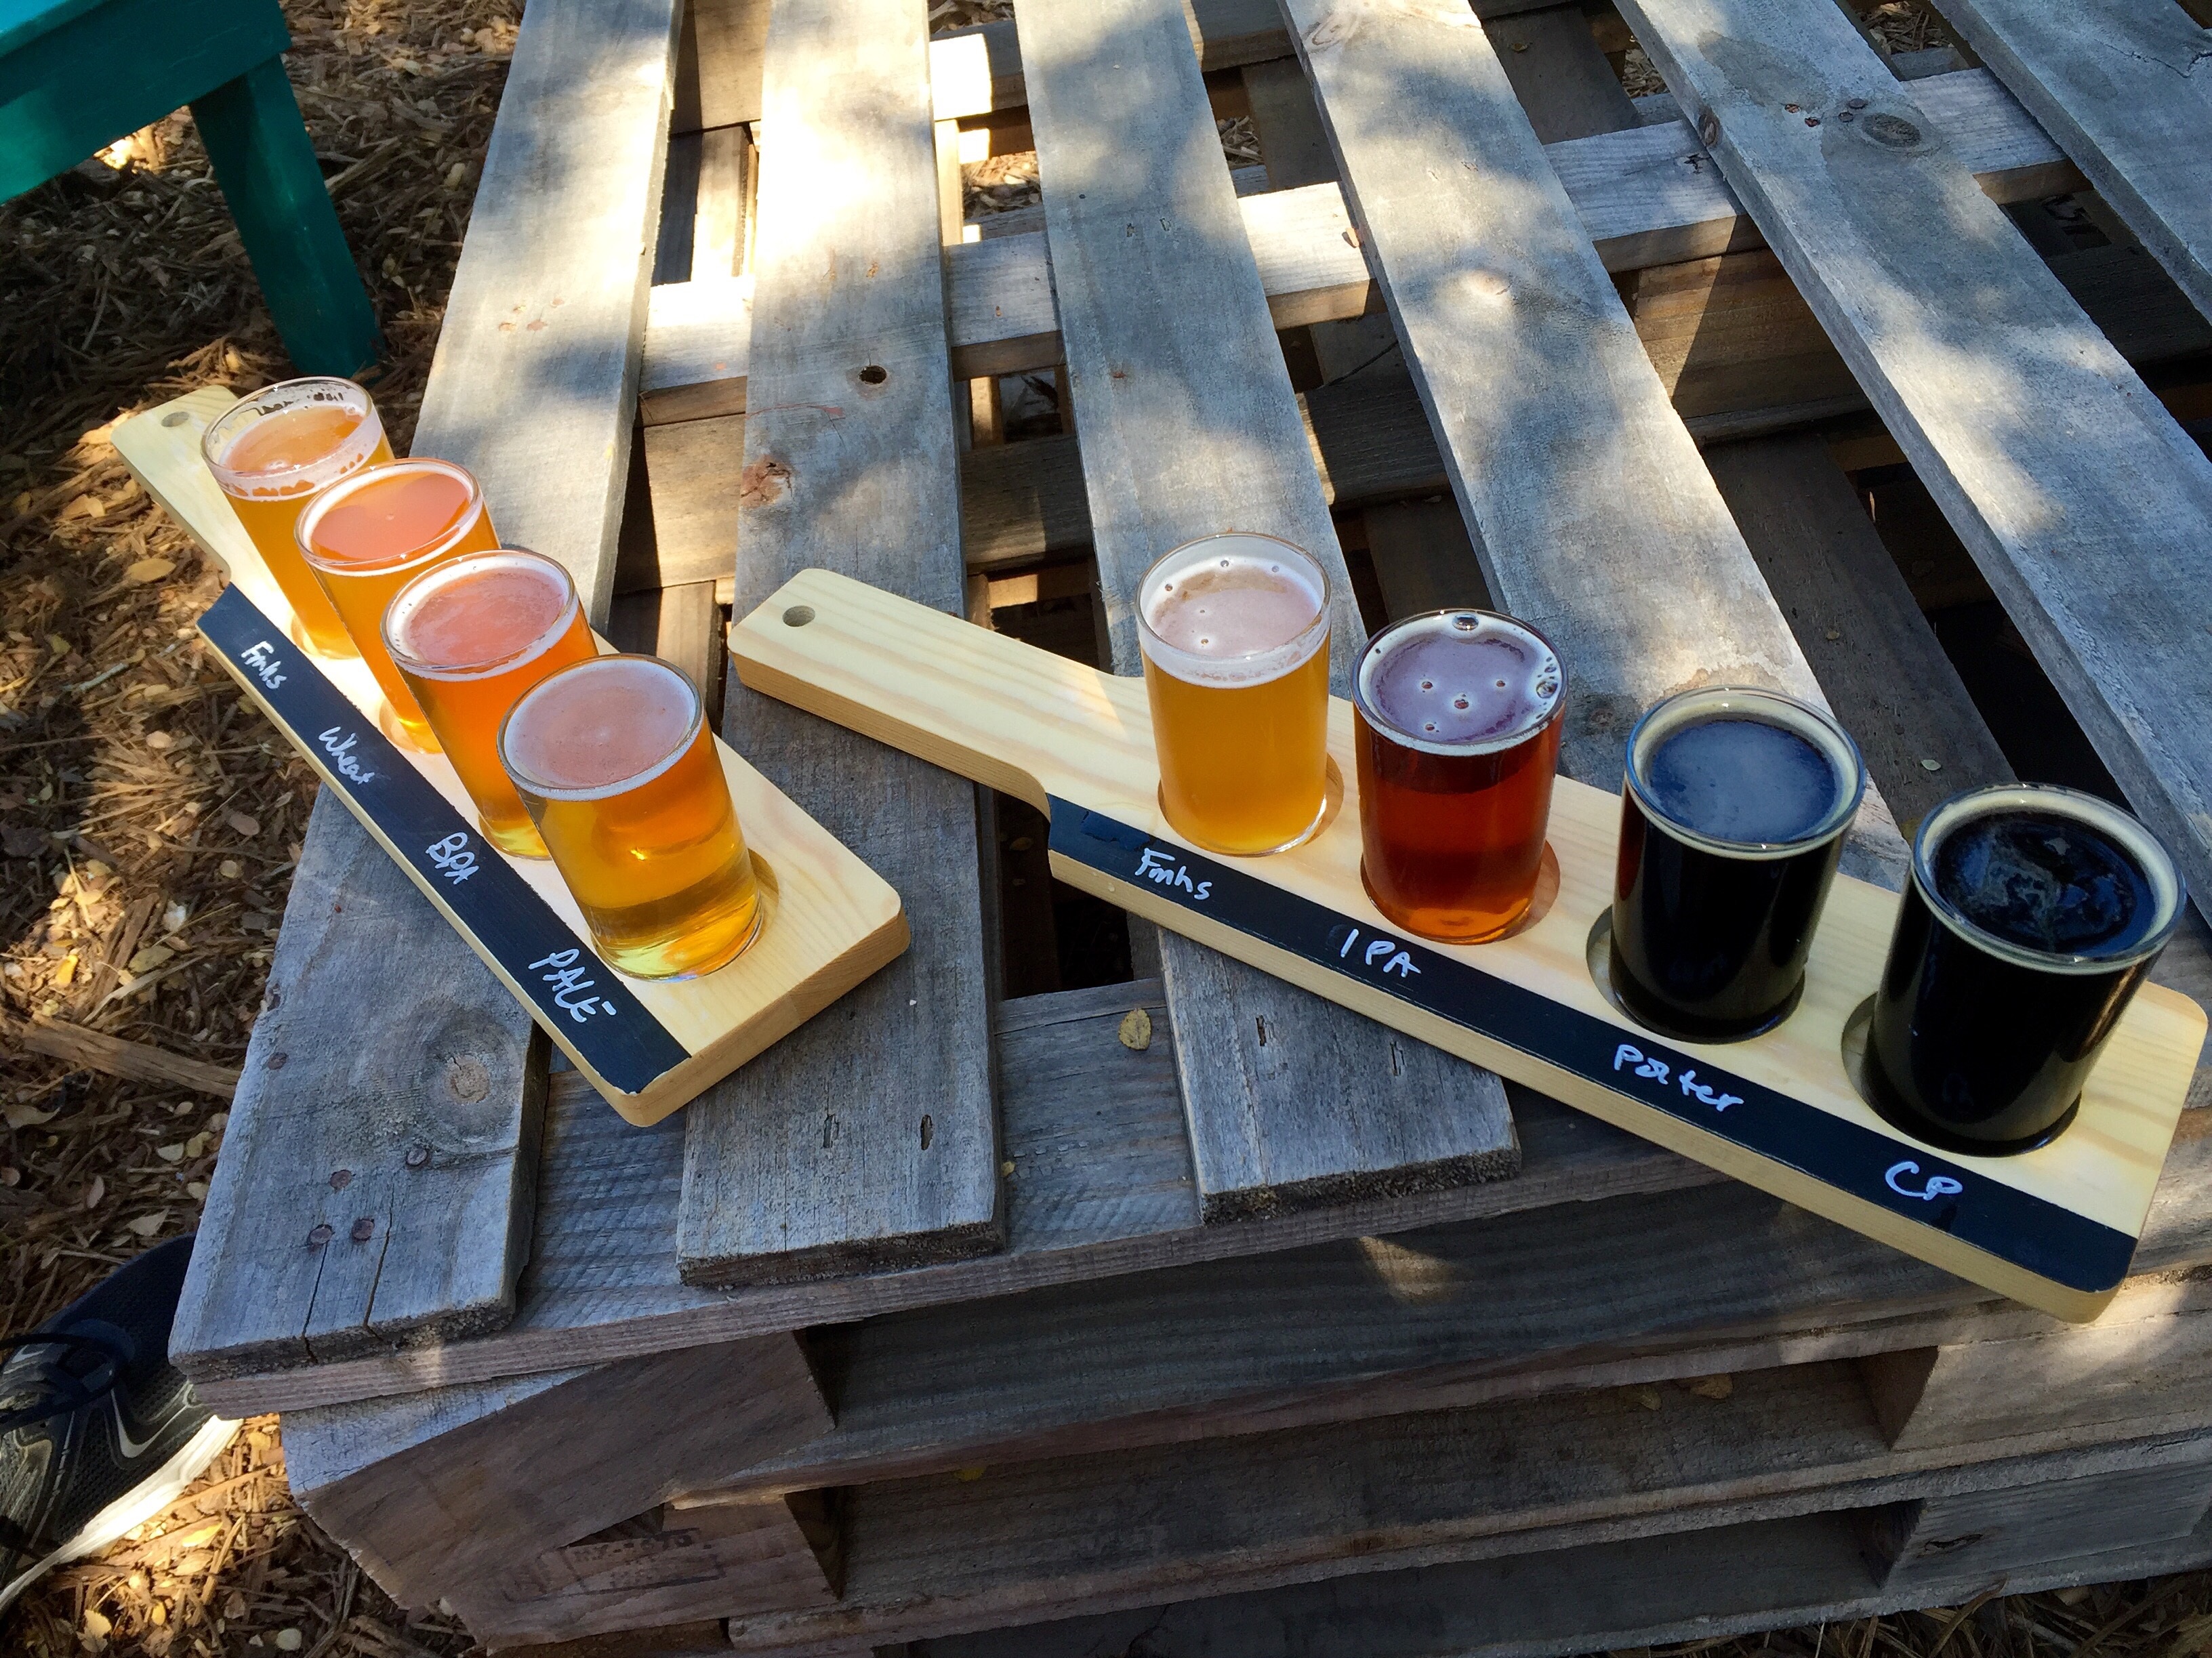
wood, summer, celebration, color, beverage, drink, together, lifestyle, leisure, beer, alcohol, outdoors, fun, design, shape, man made object